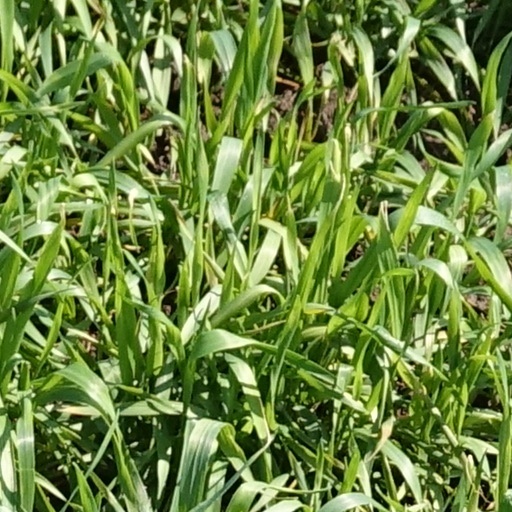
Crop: wheat